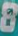
Number: 8